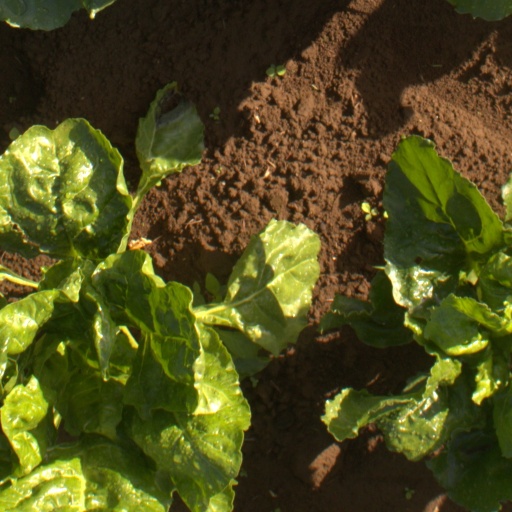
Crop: sugar beet